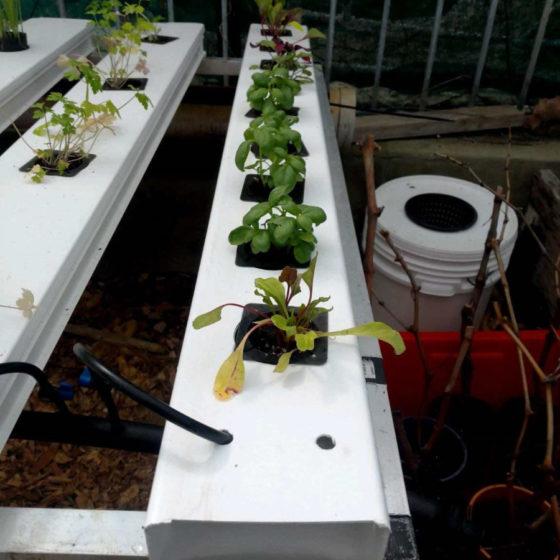
Miche ya mimea imepandwa katika mashimo yaliyotobolewa, katika mabomba mapana yaliyounganishwa mifumo maalumu ya kusambaza, maji pamoja na virutubisho. Ni kilimo cha kisasa kisichotegemea udongo, katika upandaji wa mazao.